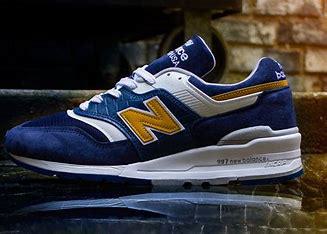
Brand: New
Model: Balance 997